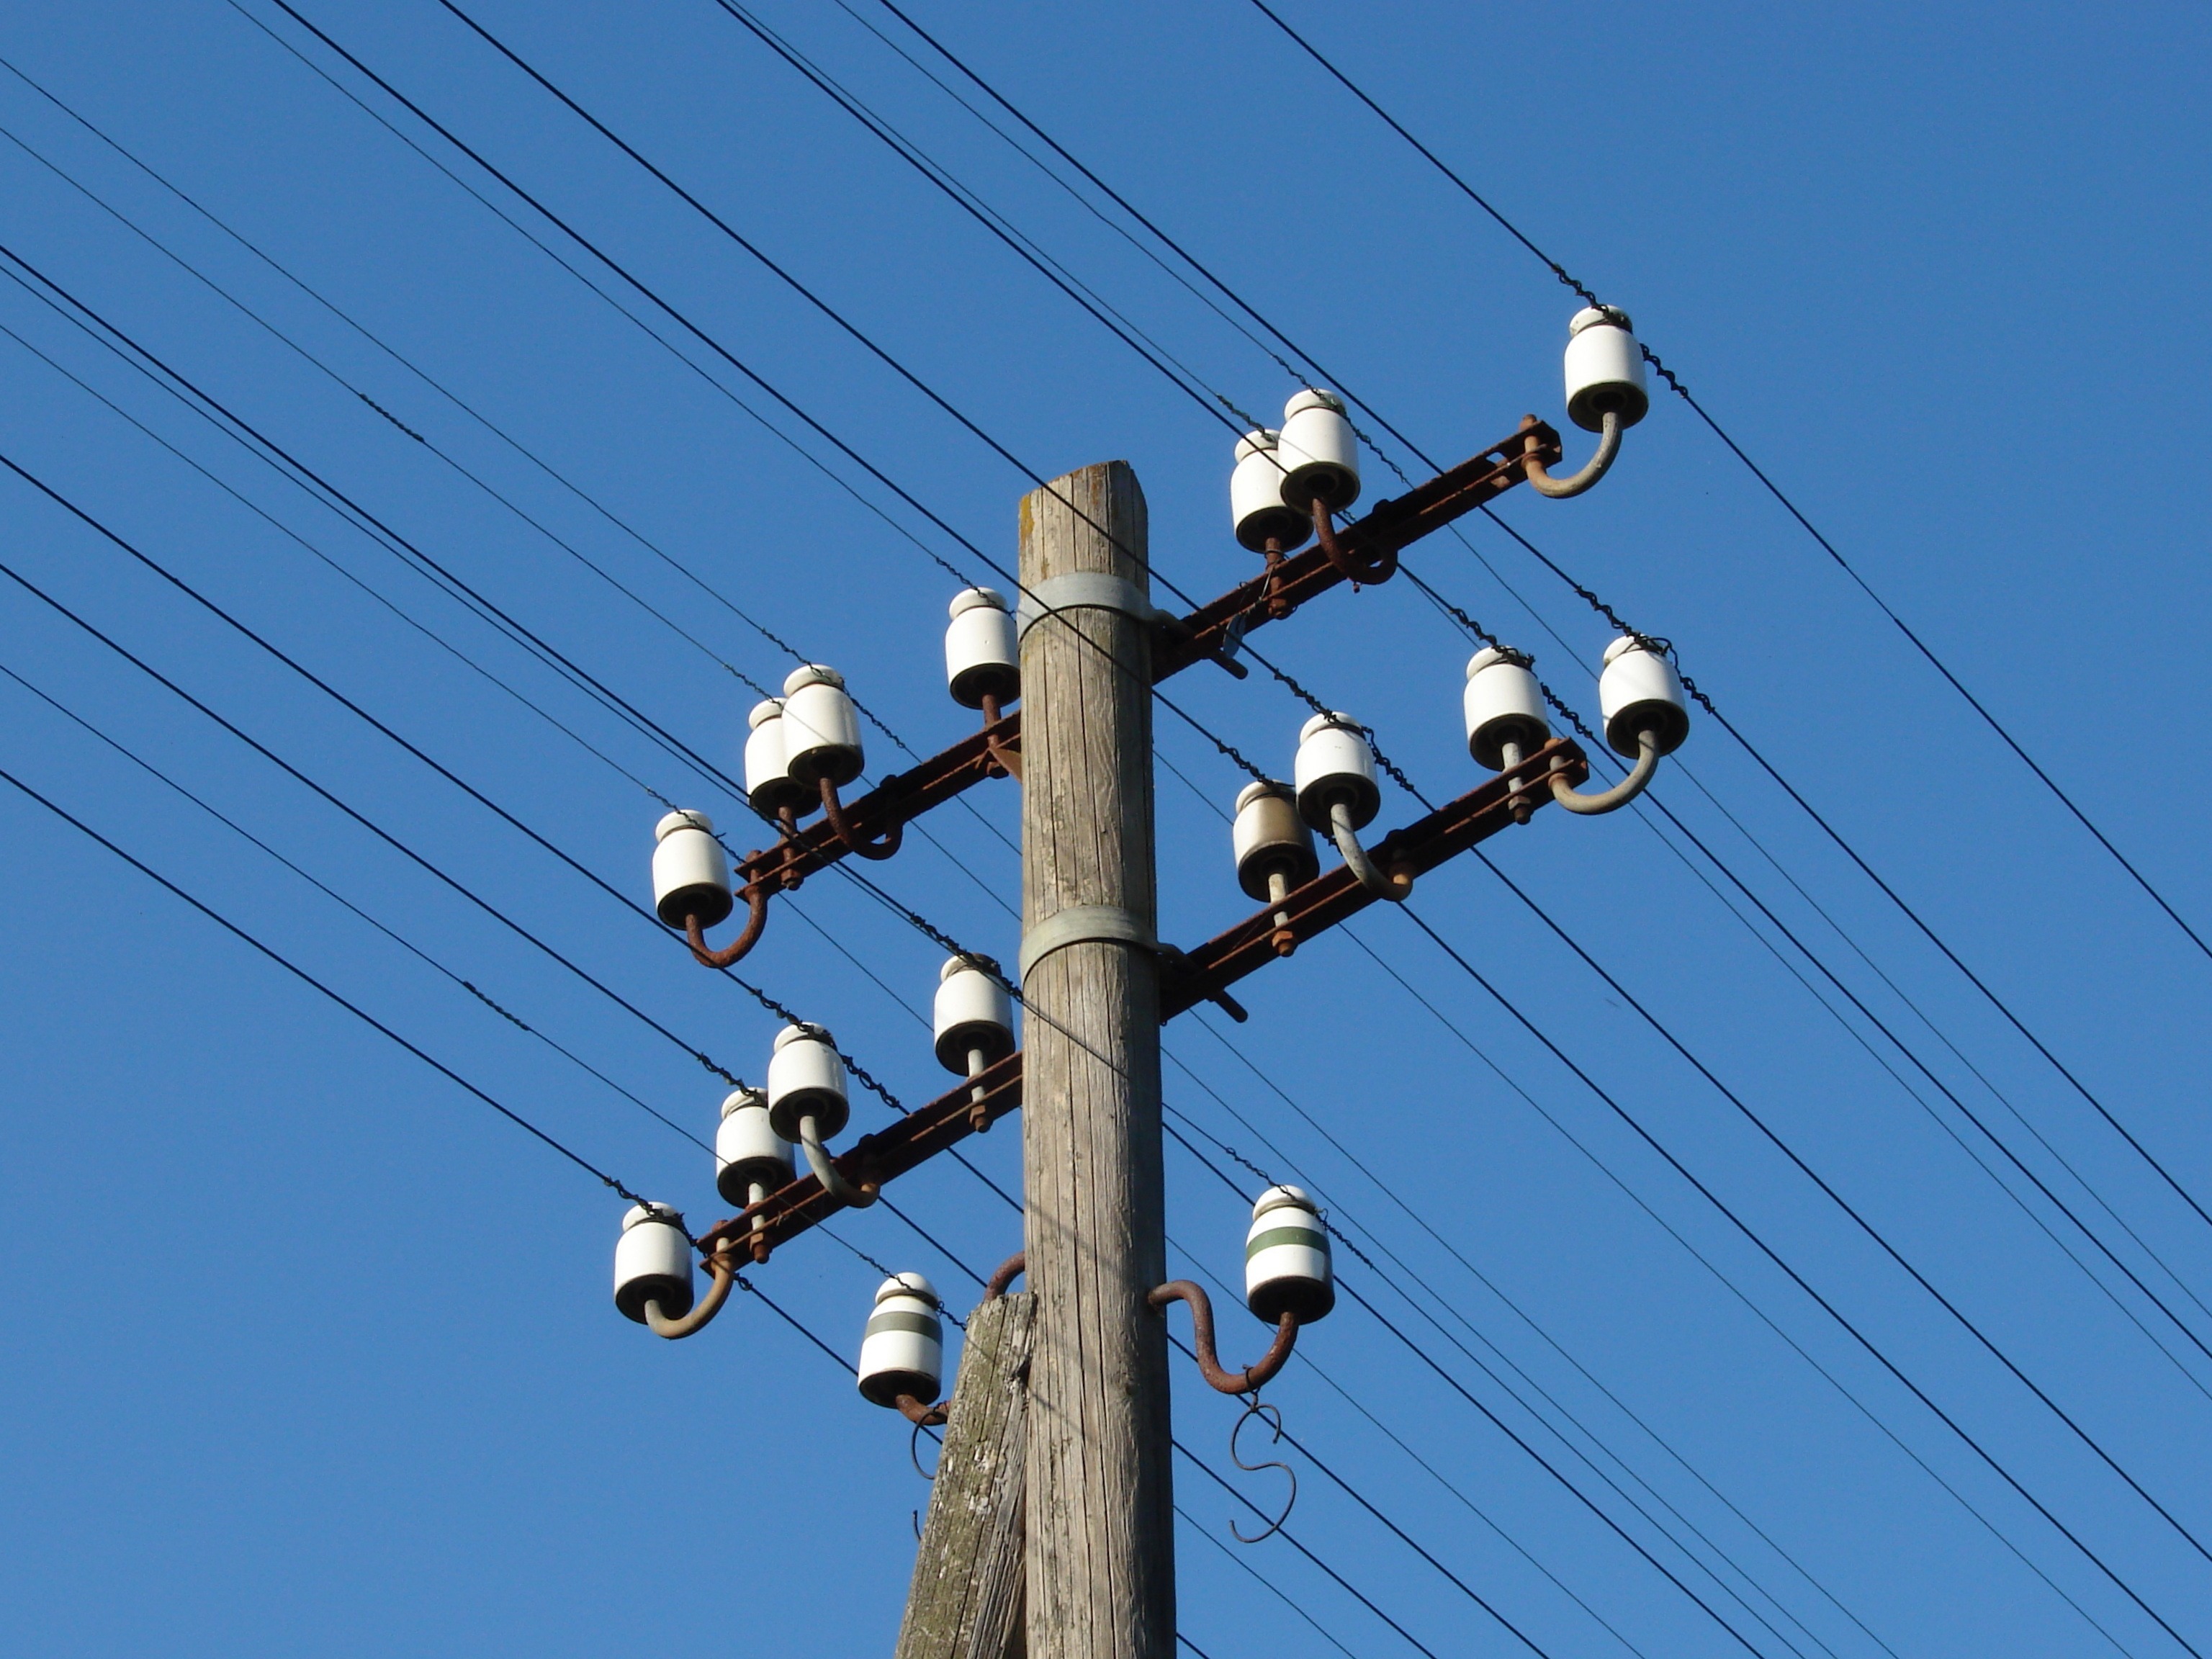
sky, wire, line, mast, phone, communication, blue, street light, electricity, lighting, decor, traffic light, telephone line, light fixture, traverse, connection, transmission, telegraph, online, landline, insulator, overhead power line, signal transmission, analog communication